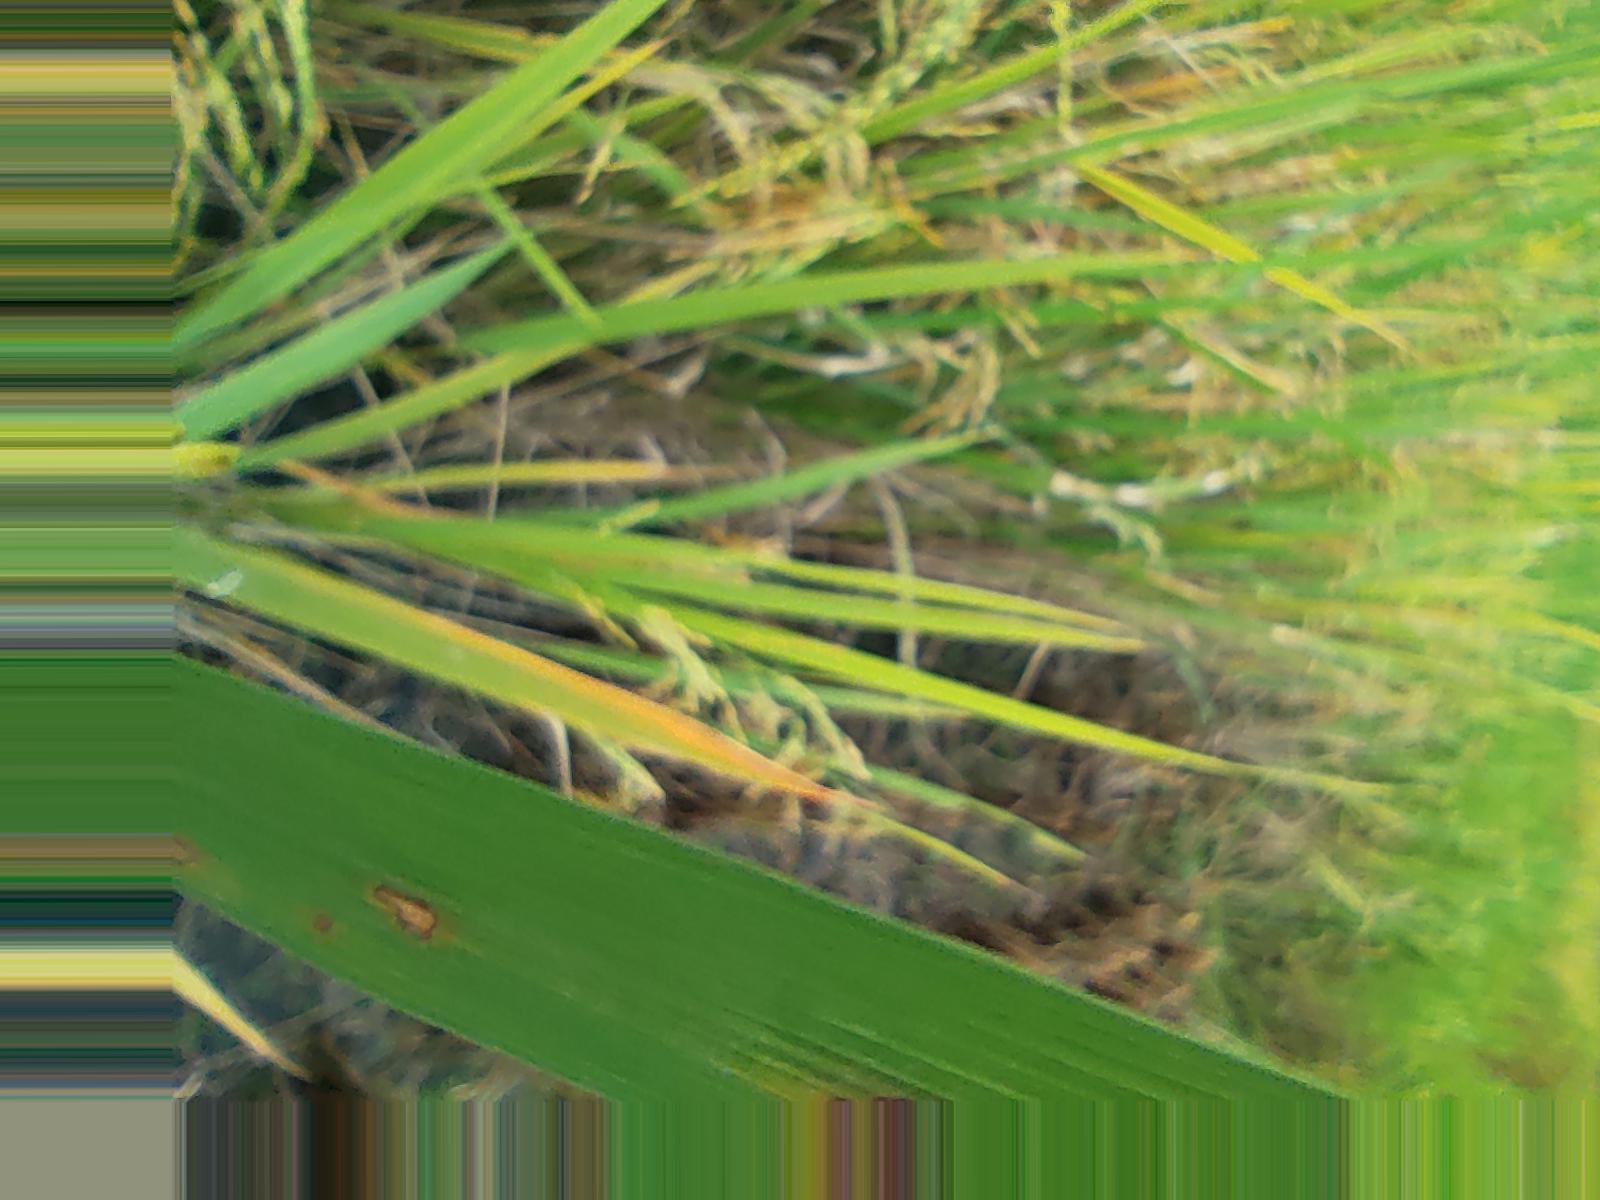
Nhãn: Bệnh Đốm Vằn ( Khô vằn ) ( Sheath Blight )